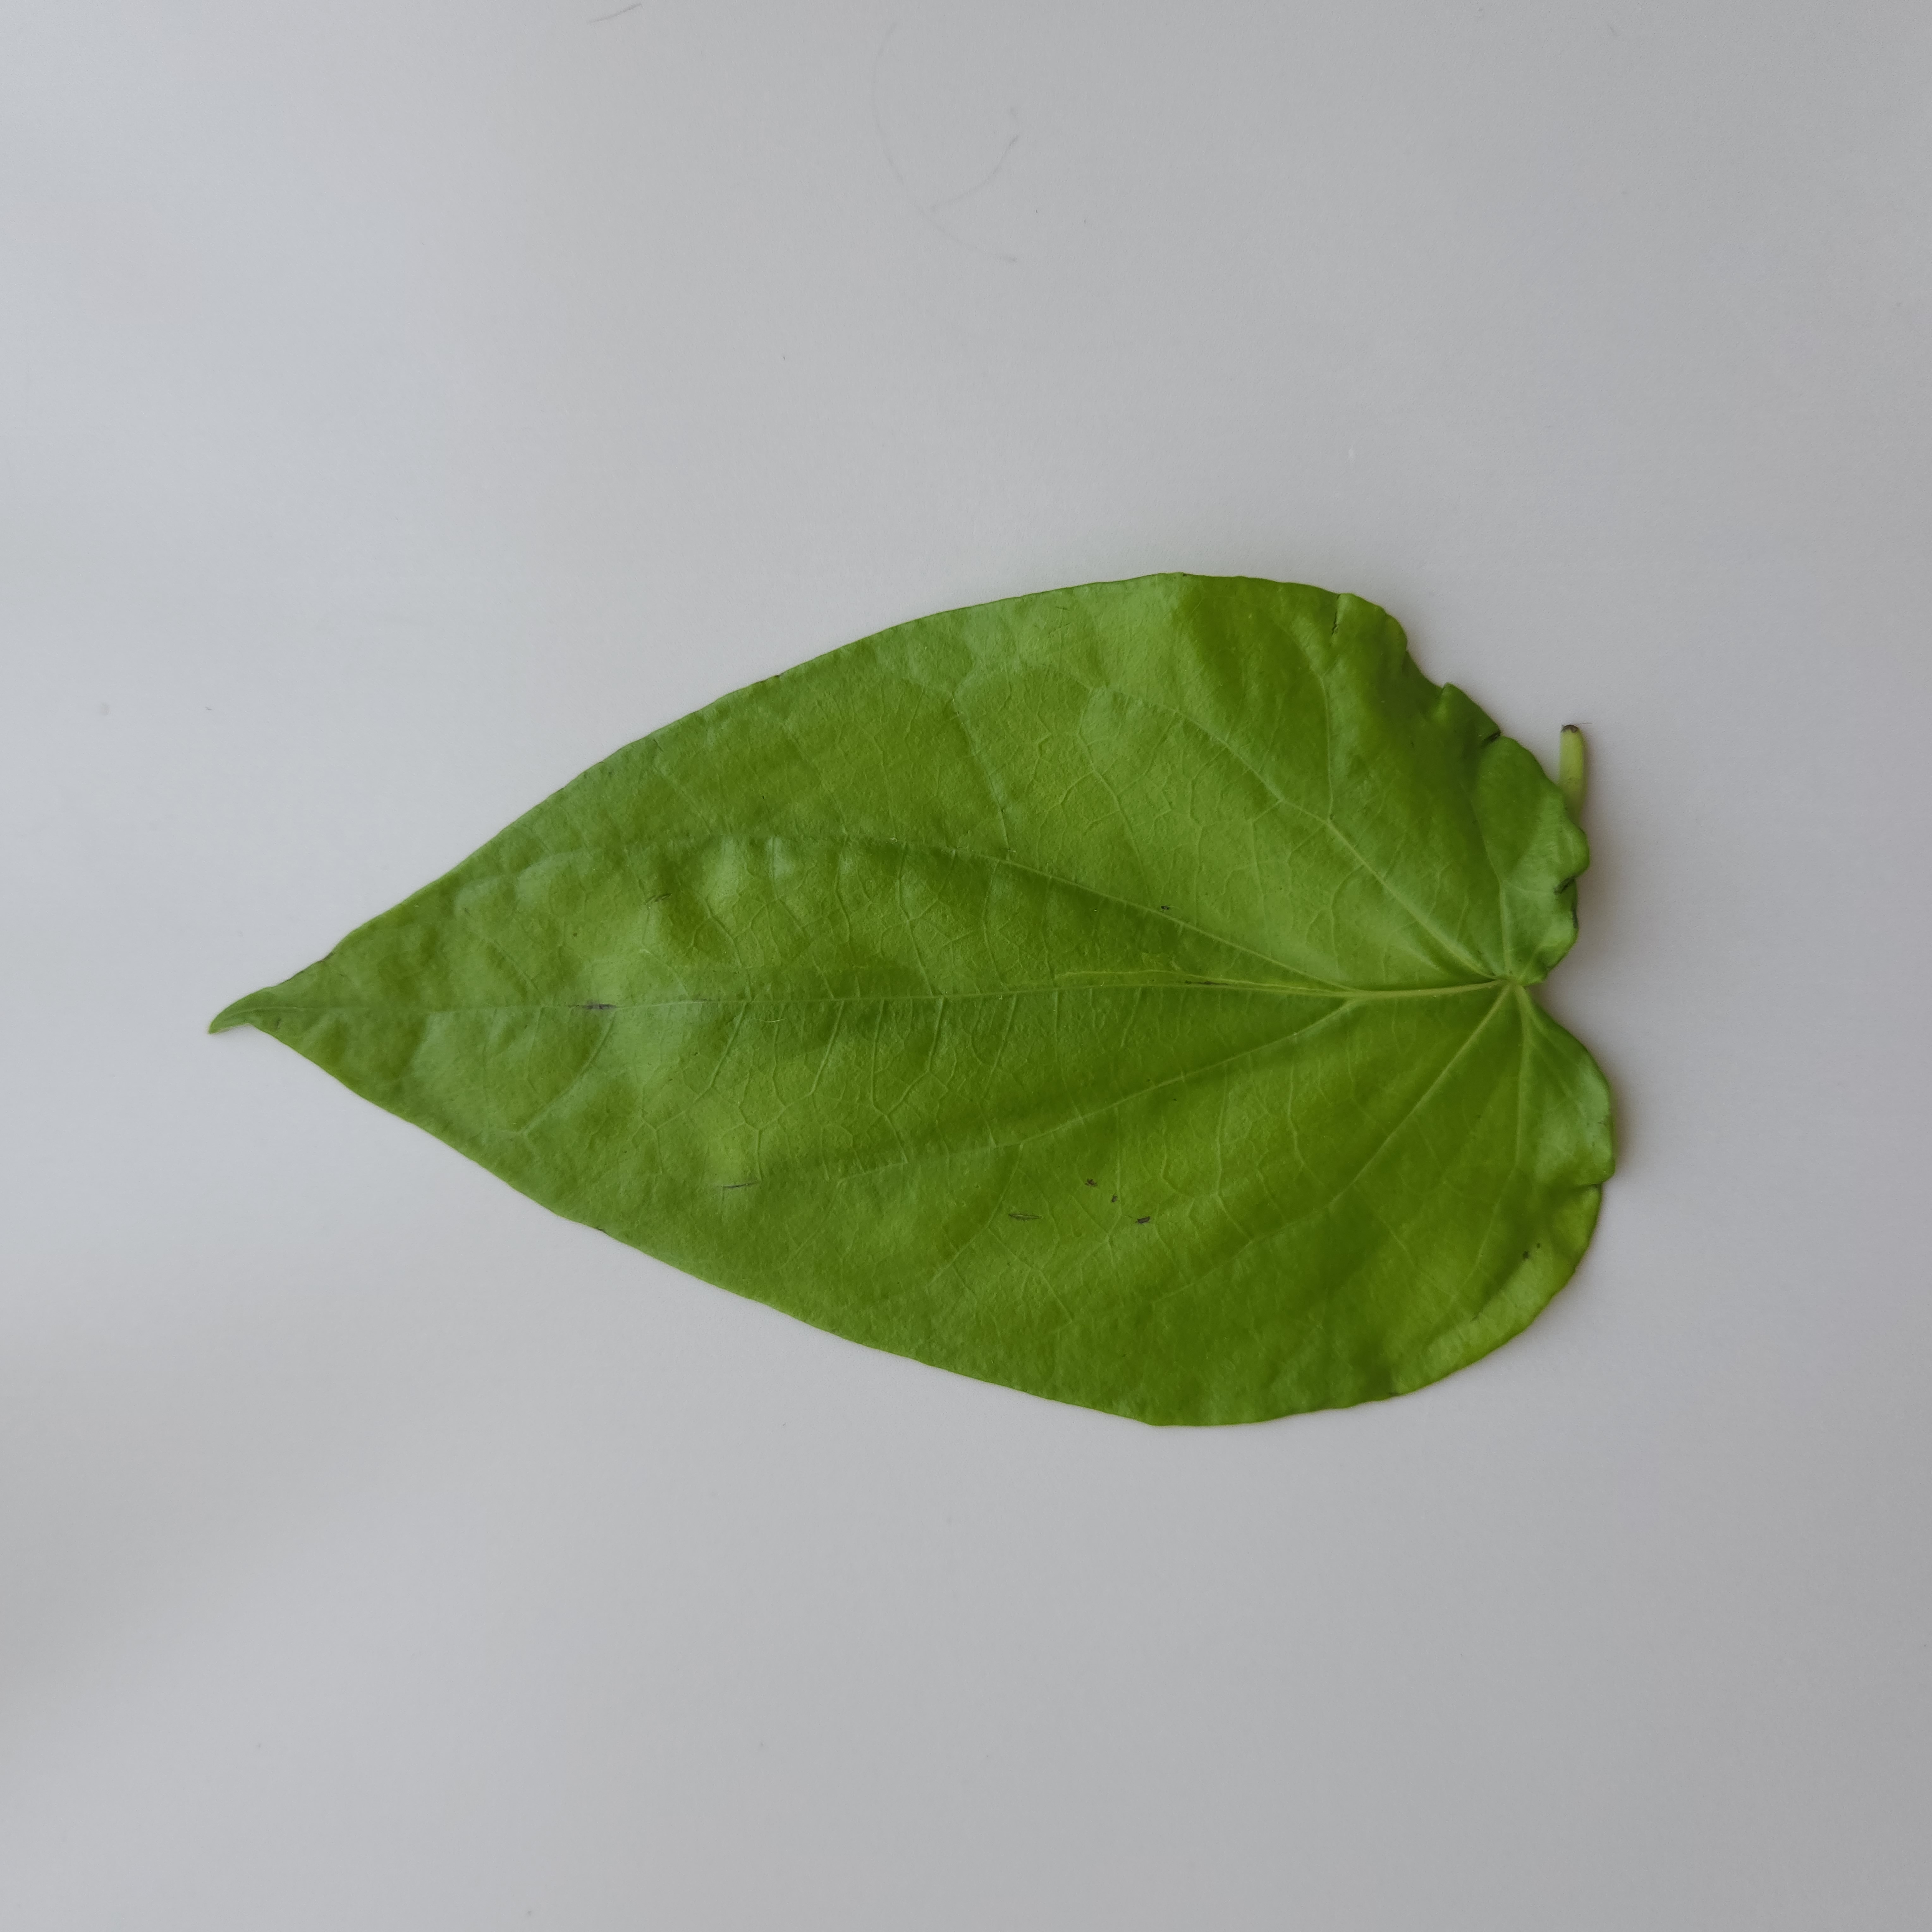
Label: Healthy